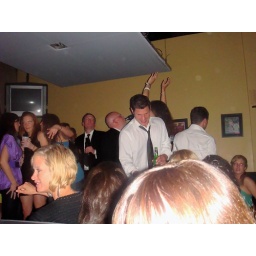
Nick, and Drew is in the other white shirt